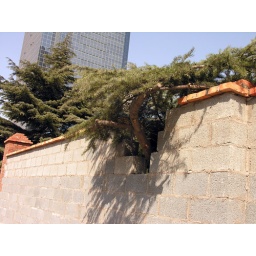
Hole in wall to allow for tree in Shanghai.